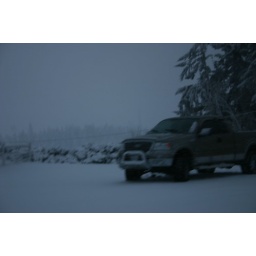
we're passing them. they left the truck on the side of the road cuz it was slippin around too much